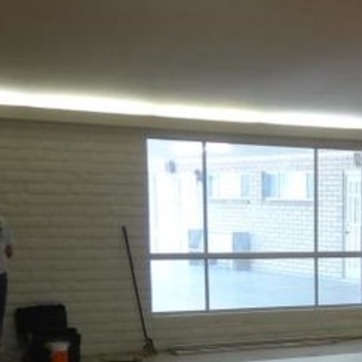
Material: glass